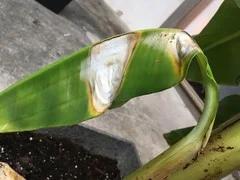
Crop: unknown
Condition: banana_banana_cordana_spot